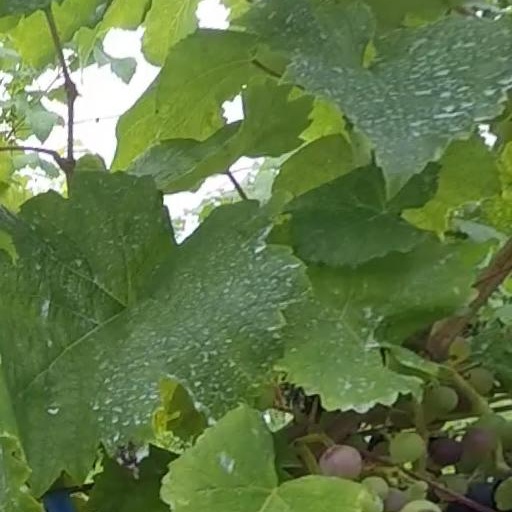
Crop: grape